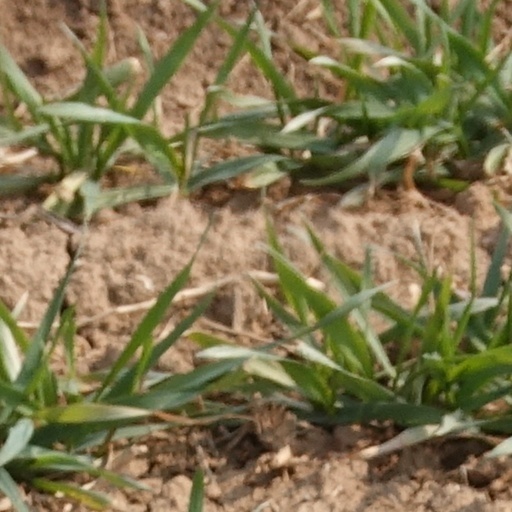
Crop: wheat